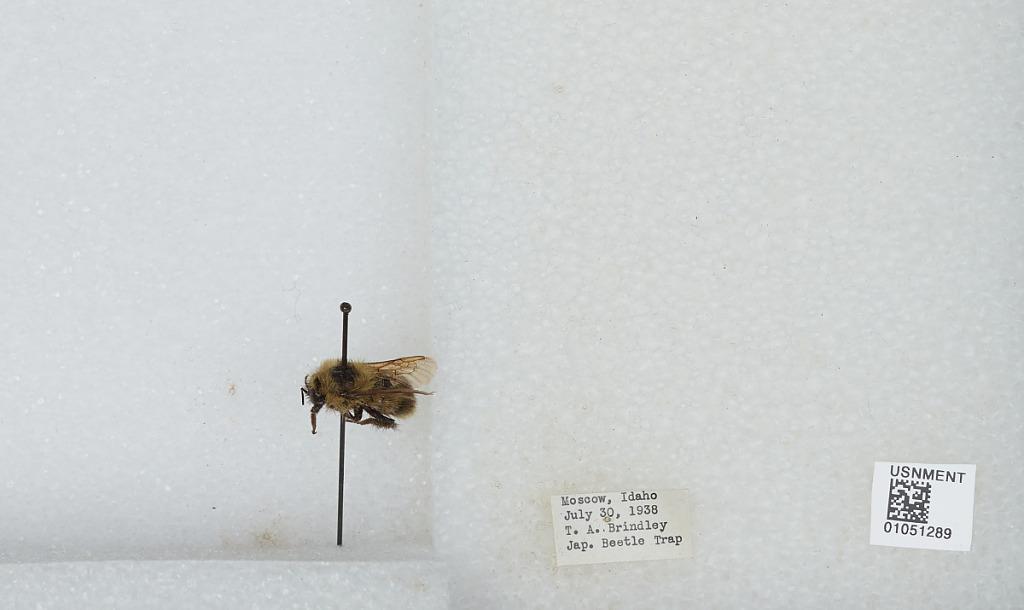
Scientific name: Bombus sp.
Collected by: T. Brindley
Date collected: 1938-7-30
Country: United States
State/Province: Idaho
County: Latah
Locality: Moscow
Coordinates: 46.73, -117